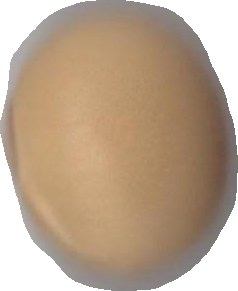
Variety: Grobogan